Jorge Giordani

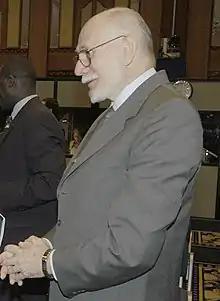
Giordani in 2003

Jorge Antonio Giordani Cordero (born 30 June 1940) is a Venezuelan politician and Marxian economist.